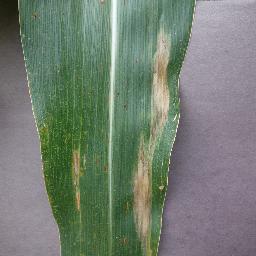
Label: Corn___Northern_Leaf_Blight